Aimé Mpane

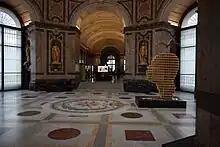
"New Breath, or the Burgeoning Congo" in 2019, before "Skull of Chief Lusinga" and the semi-transparent veils over statues were added

After graduating in 2000, Mpane participated in group exhibitions during the following years in Belgium, Monaco, France, Cuba, Germany, and Senegal. Some of his first solo exhibitions took place in Lubumbashi, the 8th Havana Biennial, the Dakar Biennale, where he won the 2006 Jean-Paul Blachère Foundation's Critics Prize, and New York City. The latter, "Bach to Congo", took place at the Skoto Gallery in 2007. "The Village Voice" noted his works' use of shadow play and a grave that reads "Congo-1885", the year the Berlin Conference took place, when European countries decided how to carve up Africa for their respective empires. "The New York Times" called it a "strong solo" by Mpane, noting the figure of a man from Africa which is composed entirely of 4,652 matchsticks. It was also noted one of the reasons his works are often done at night is because of electricity blackouts in Kinshasa, where Mpane lives when not in Brussels.